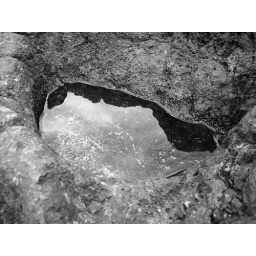
Simply a pool of ocean water in a water rock - just though it looked neat